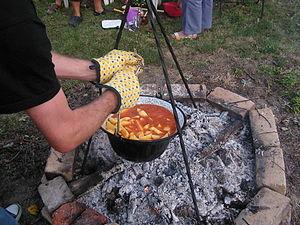
Le Paprikás krumpli est un mets de la cuisine hongroise à base de pommes de terre. C'est une sorte de ragoût préparé outre les pommes de terre coupées en morceaux et le paprika, avec de l'oignon, de l'ail, du cumin, et des morceaux de kolbász fumées assaisonnées au paprika.
La Hongrie est une république constitutionnelle unitaire située en Europe centrale. Elle a pour capitale Budapest, pour langue officielle le hongrois et pour monnaie le forint. Son drapeau est constitué de trois bandes horizontales, rouge, blanche et verte et son hymne national est le Himnusz. D'une superficie de 93 030 km², elle s'étend sur 250 km du nord au sud et 524 km d'est en ouest. Elle a 2 009 km de frontières avec l'Autriche à l'ouest, la Slovénie et la Croatie au sud-ouest, la Serbie au sud, la Roumanie au sud-est, l'Ukraine au nord-est et la Slovaquie au nord.